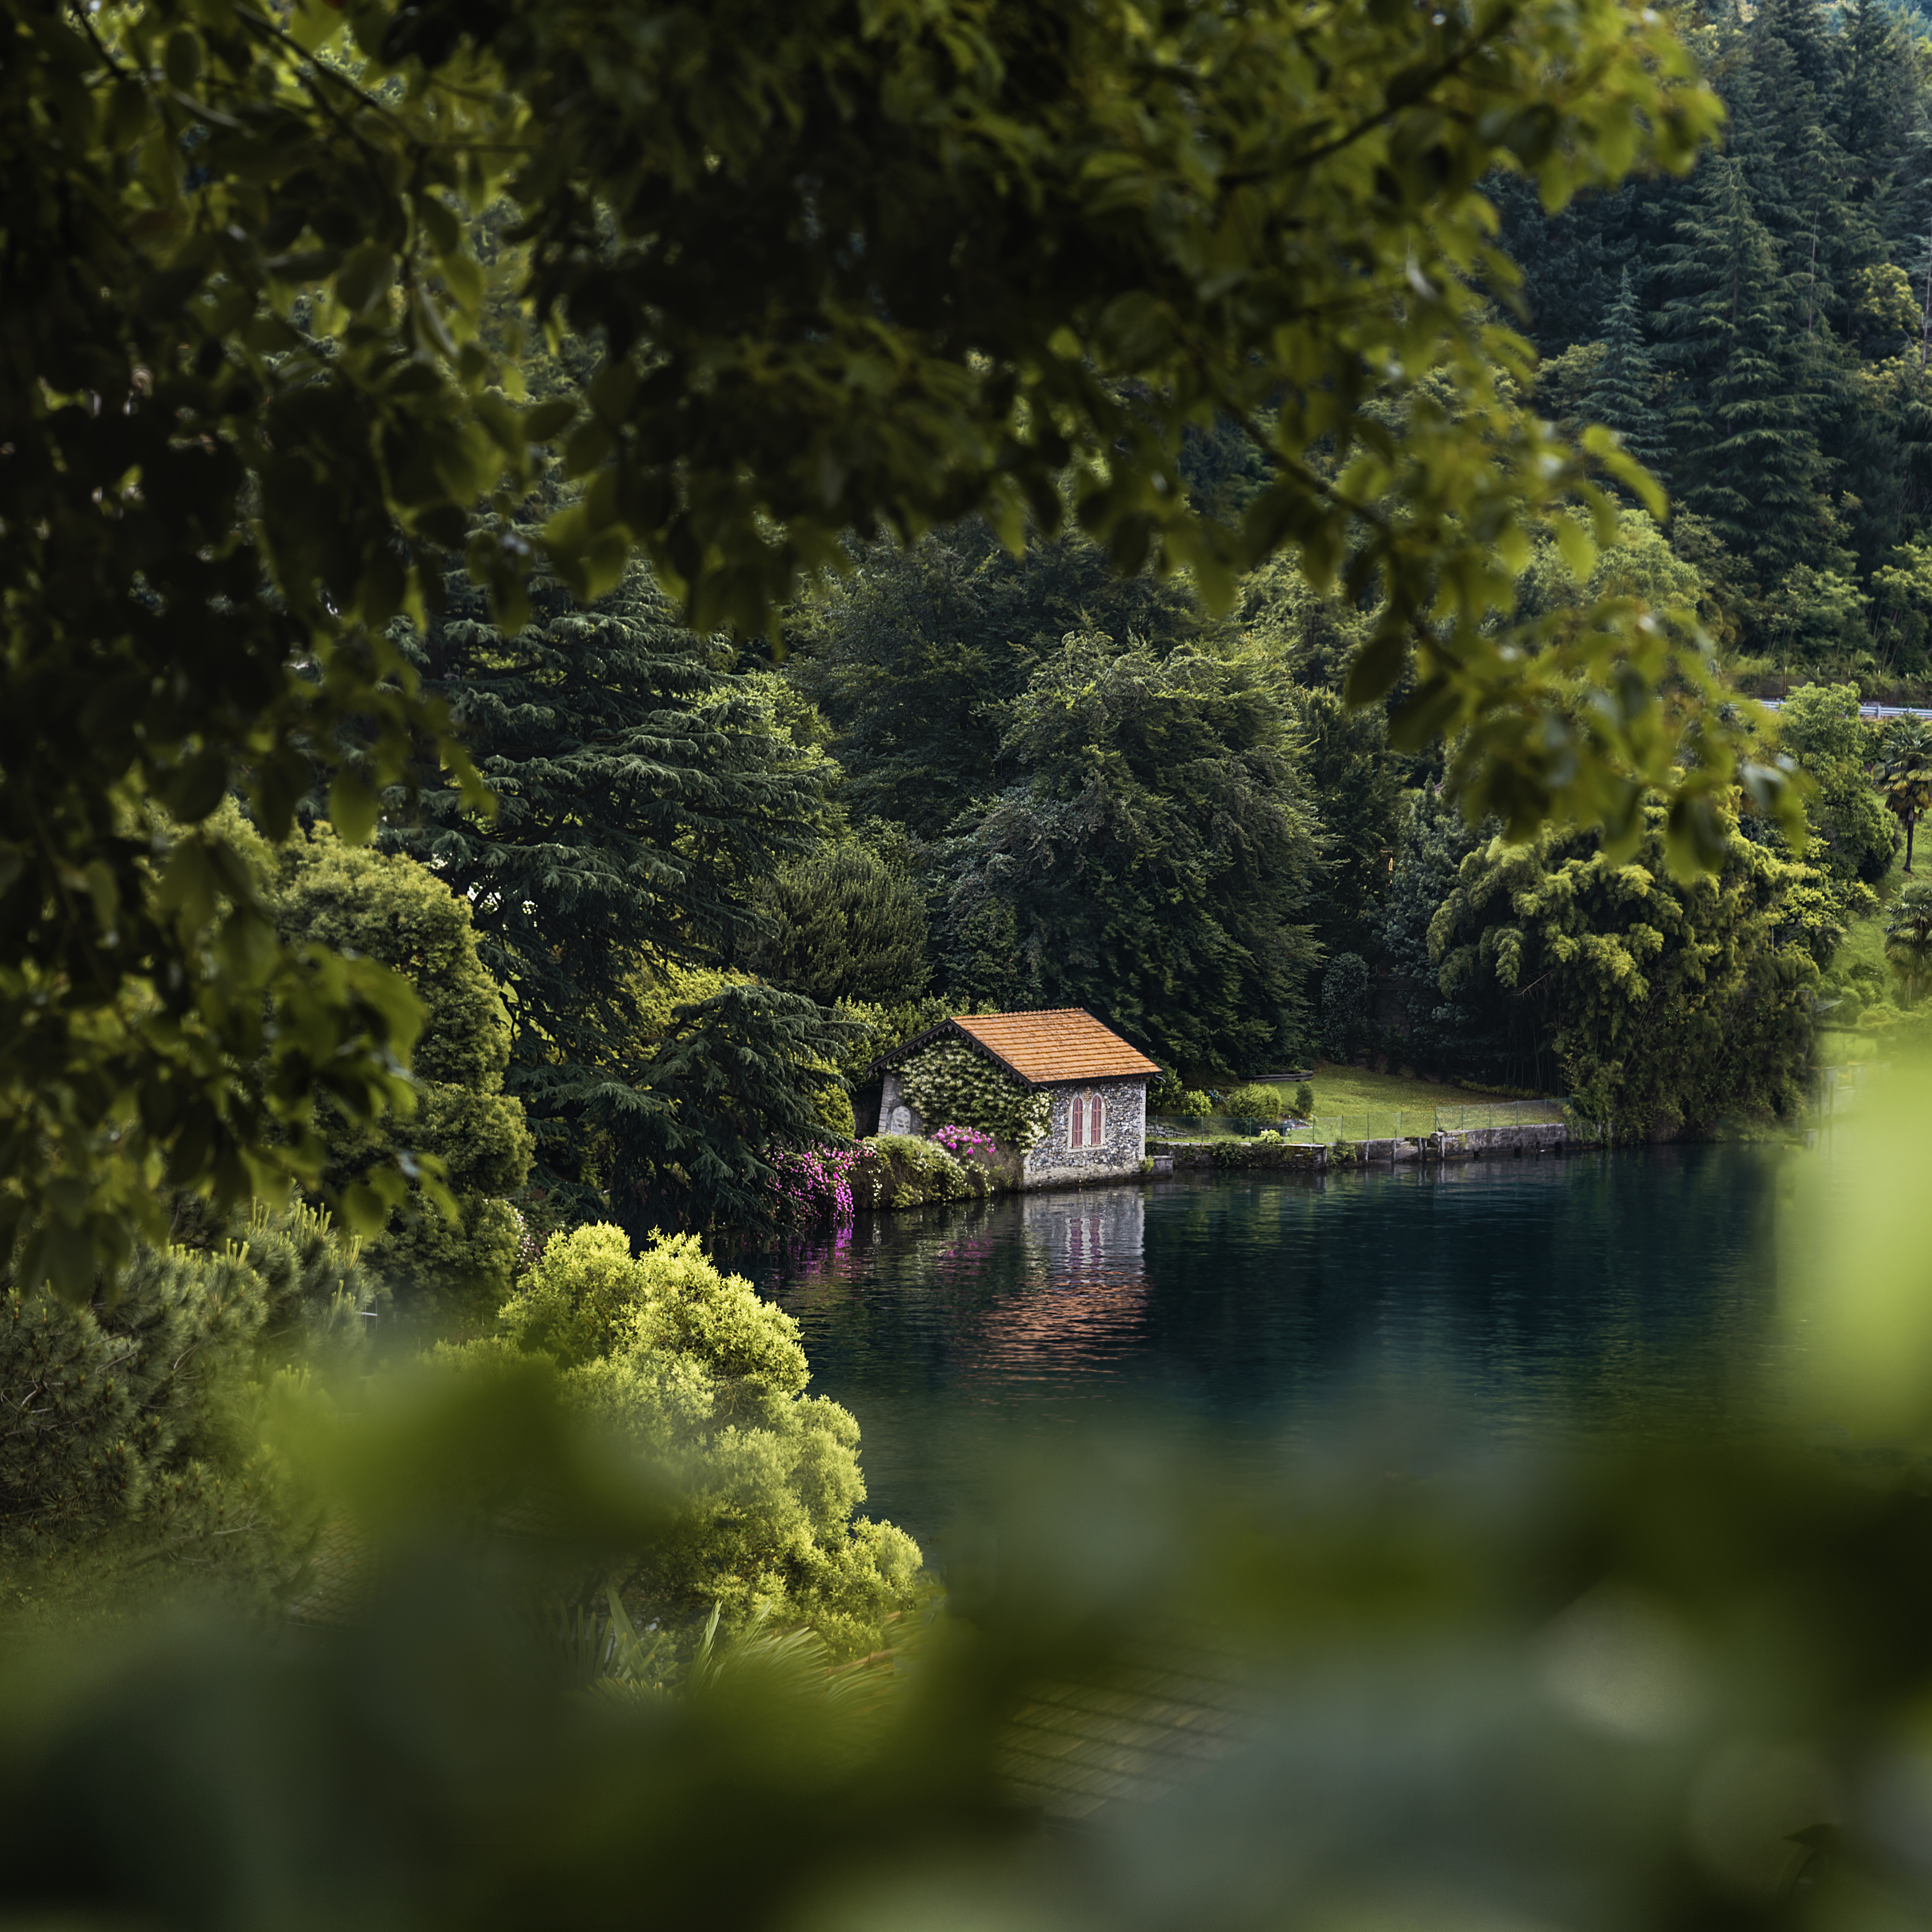
nature, natural landscape, green, water, reflection, vegetation, tree, river, natural environment, lake, leaf, house, wilderness, sky, forest, waterway, botany, sunlight, biome, bank, pond, watercourse, spring, landscape, rural area, woody plant, plant, woodland, riparian forest, branch, reservoir, garden, home, wood, shrub, jungle, old growth forest, canal, lacustrine plain, valdivian temperate rain forest, Tints and shades